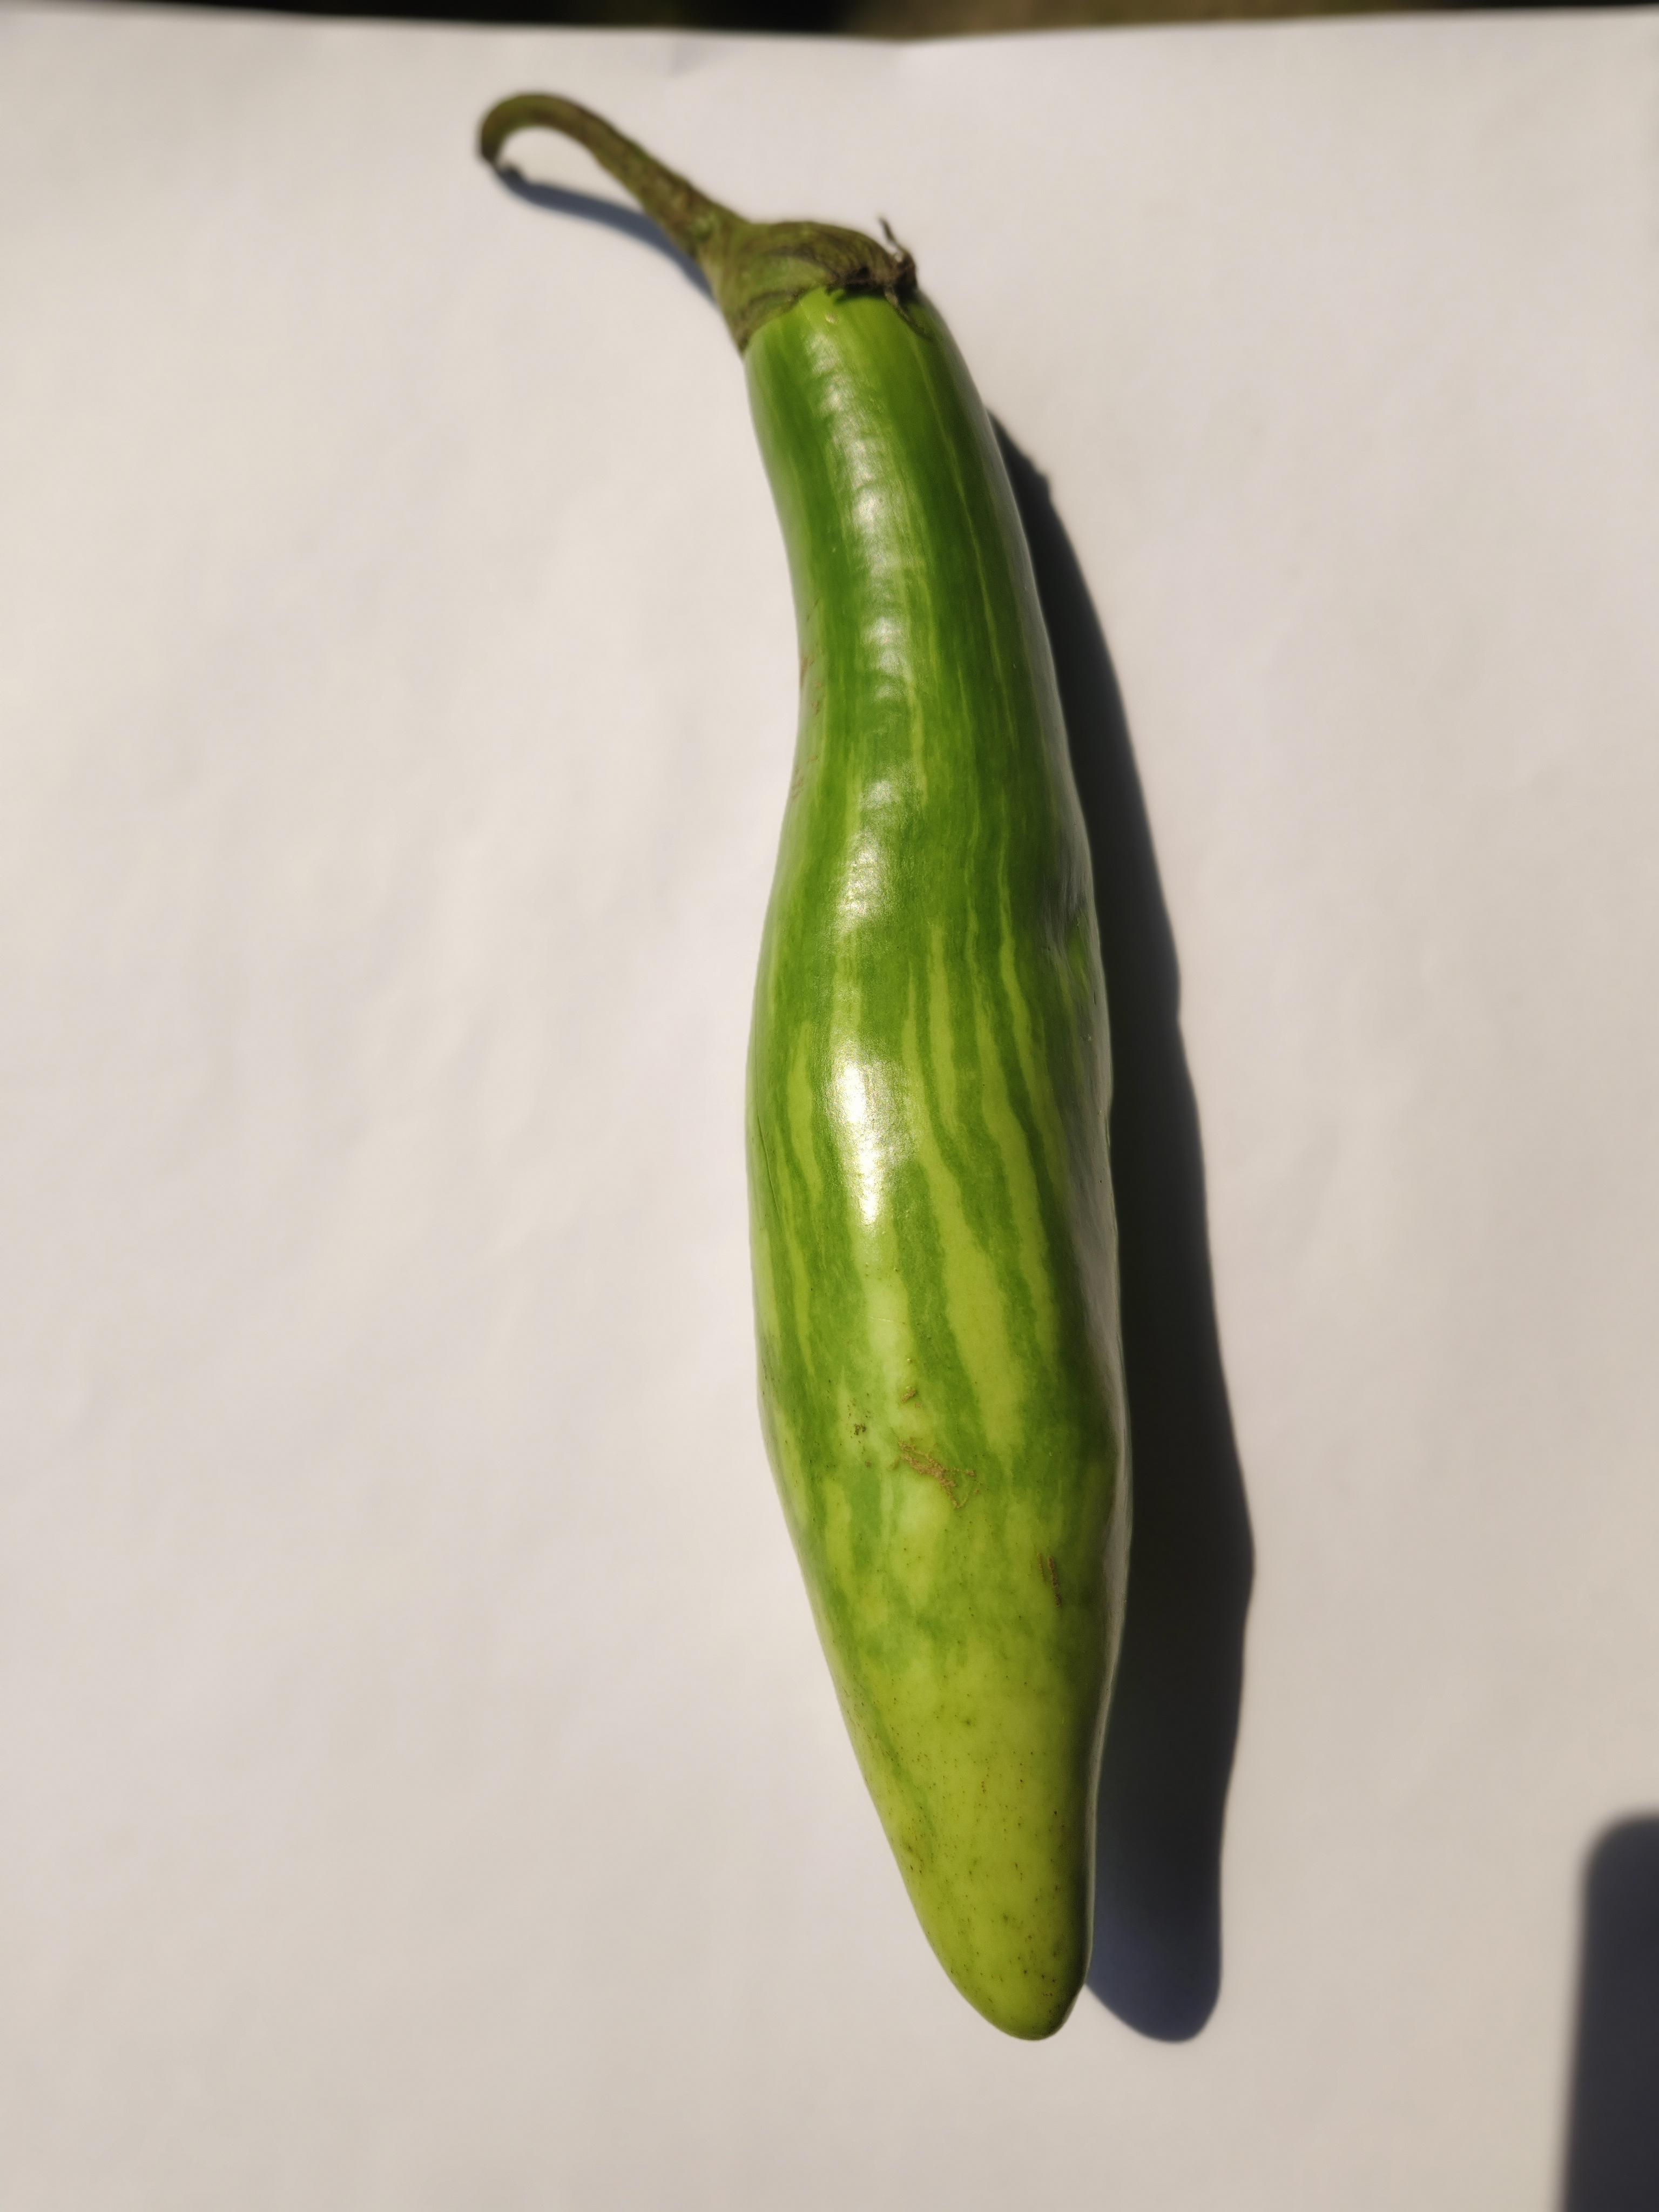
Label: Brinjal